Johan Cruyff

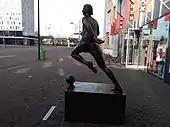
Cruyff's statue at the main entrance of the Johan Cruijff Arena in Amsterdam

As well as representing Catalonia on the pitch in 1976, Cruyff also managed the Catalonia national team from 2009 to 2013, leading the team to a victory over Argentina in his debut match.